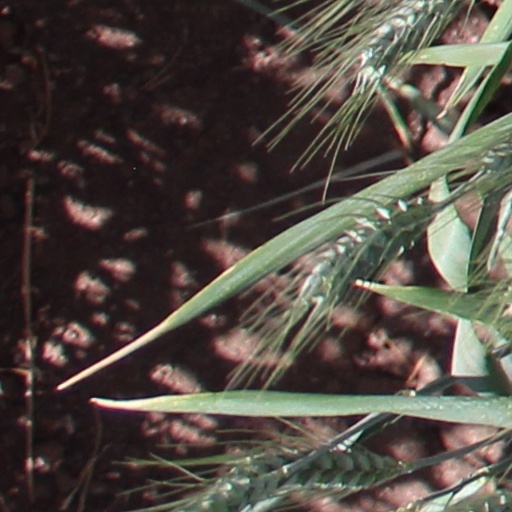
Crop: wheat